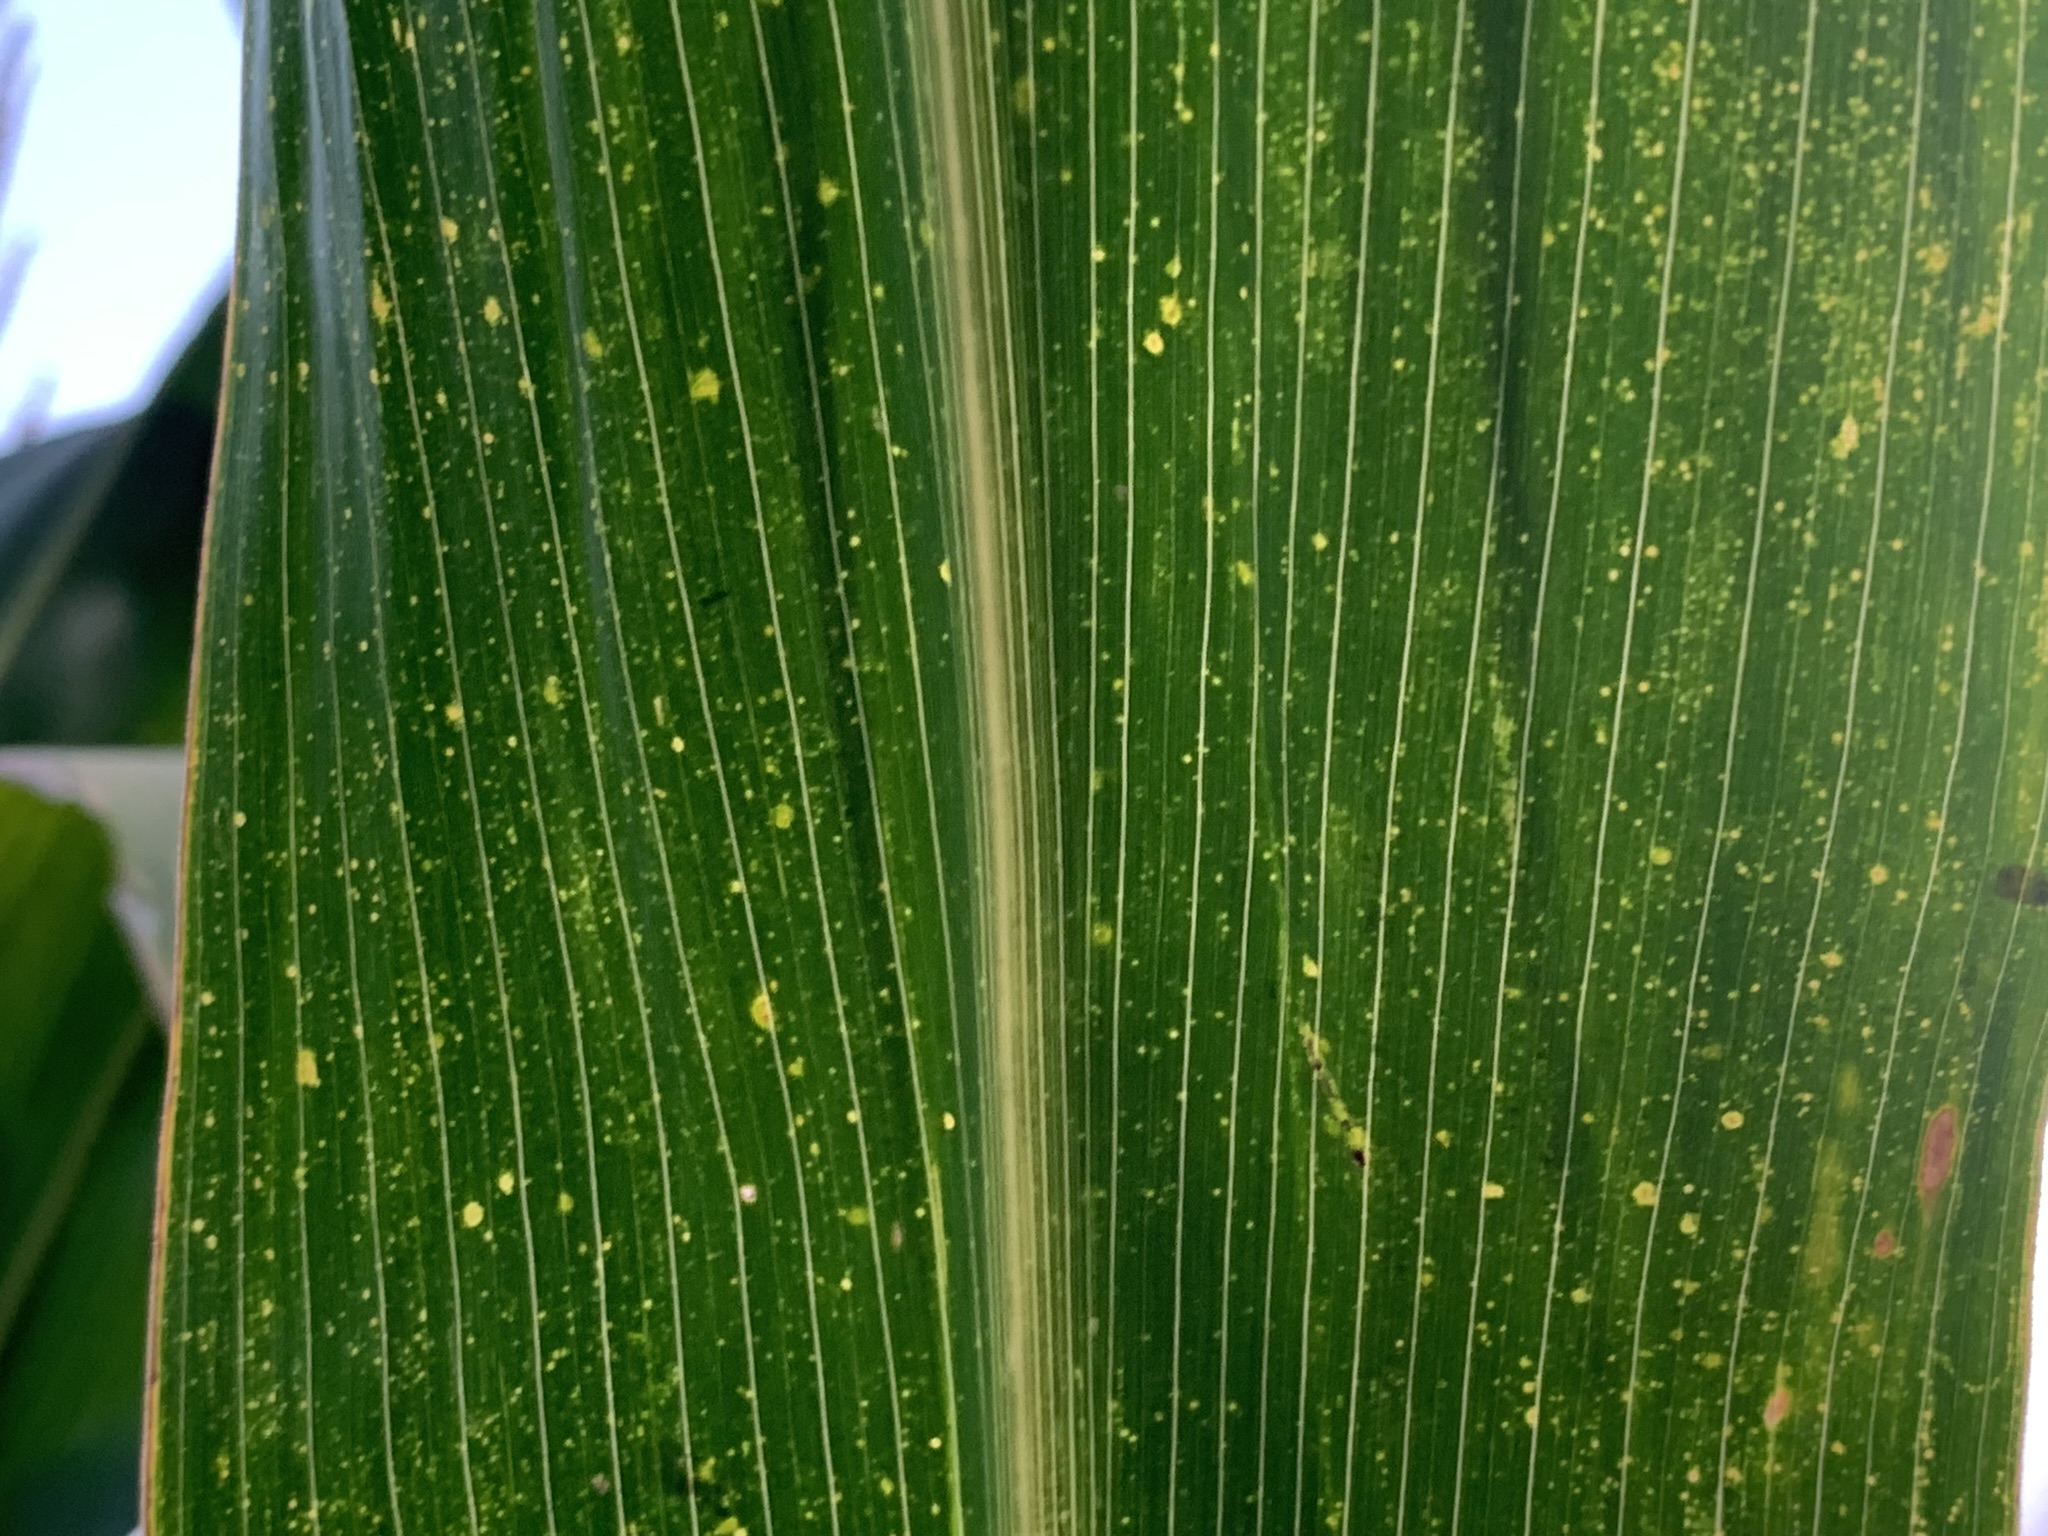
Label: MLN